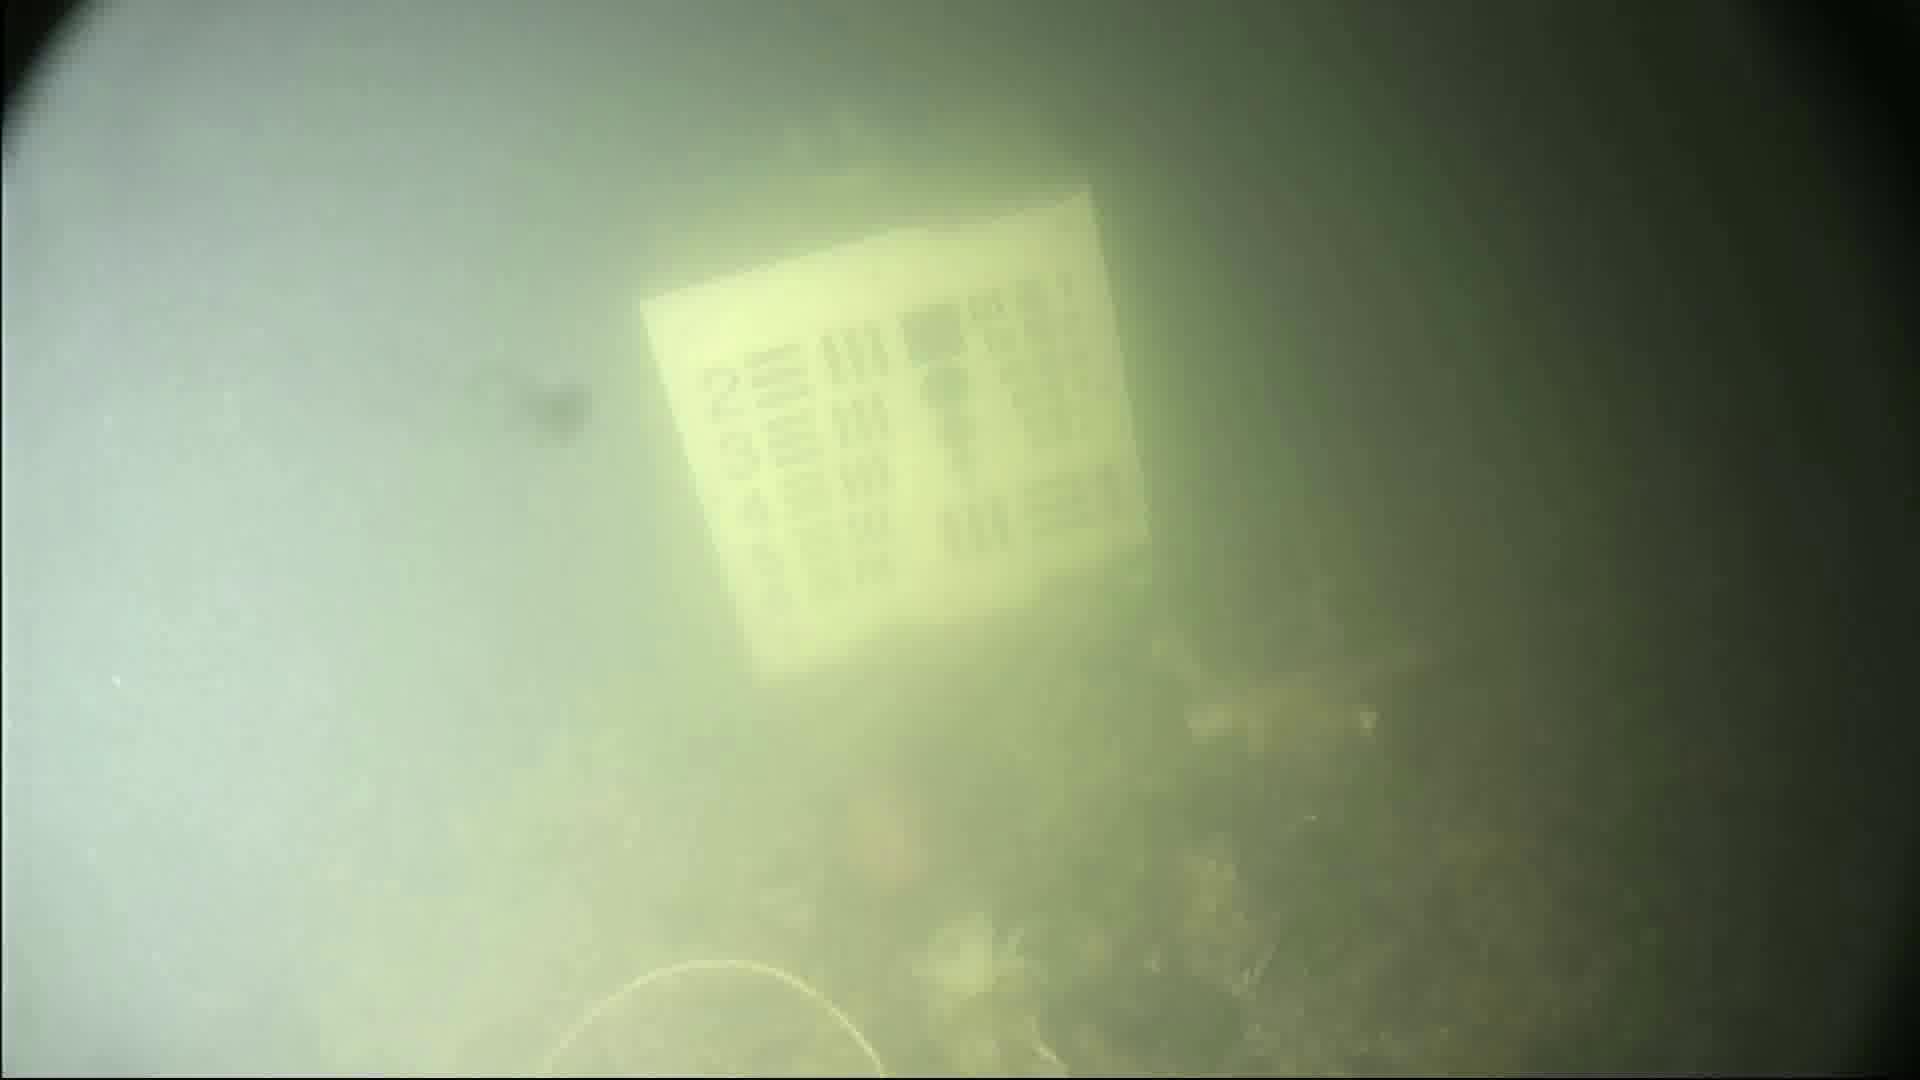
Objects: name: crab
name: fish